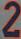
Number: 2